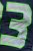
Number: 3